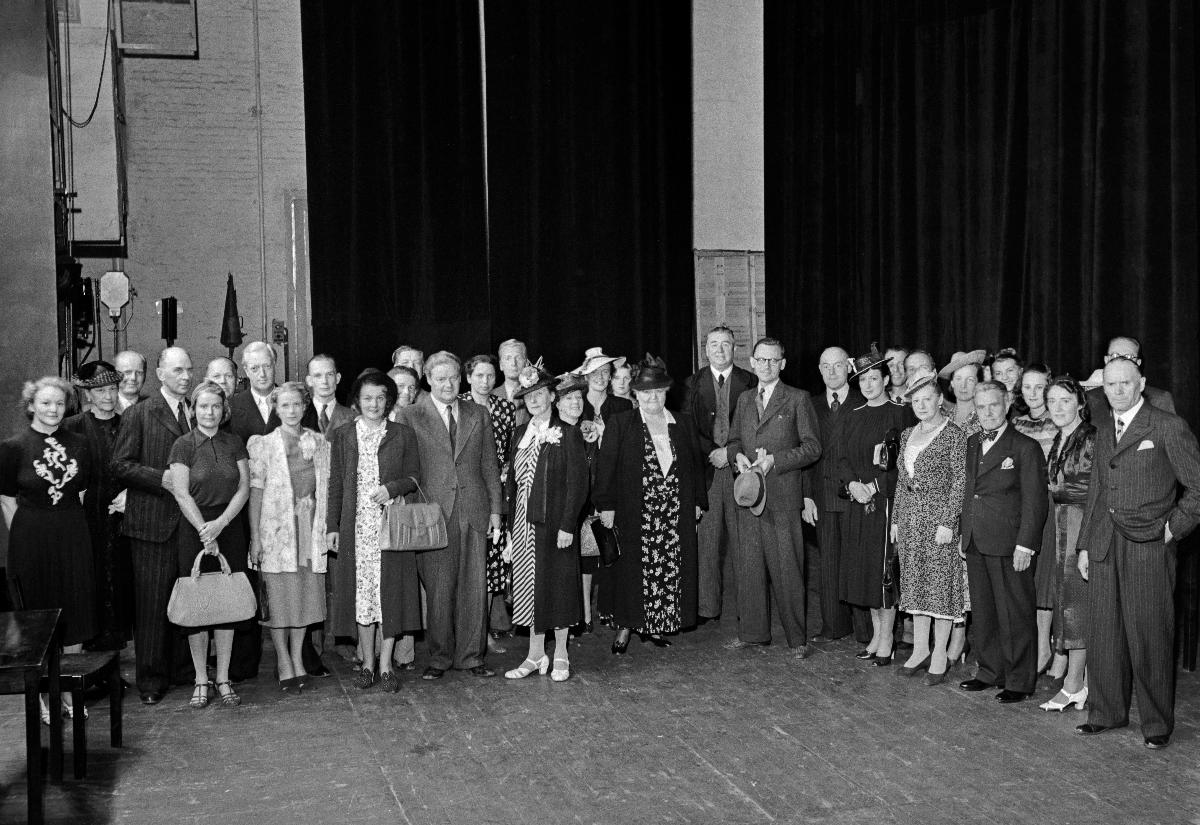
Ruotsalaisen teatterin henkilökunta kokoontuneena näyttämölle
Svenska Teaterns personal samlad på scenen; Staff of the Swedish Theatre gathered on the stage
sisällön kuvaus: Ruotsalaisen teatterin henkilökunta kokoontuneena teatterin näyttämölle Helsingissä 15.8.1938. Teatterijohtaja Nicken Rönngren kuvassa keskellä. content description: The personnel of the Swedish Theatre gathered on the stage of the theatre in Helsinki 15.8.1938. Theatre Manager Nicken Rönngren in the centre of the picture. innehållsbeskrivning: Svenska Teaterns personal samlad på teaterns scen i Helsingfors 15.8.1938. Teaterchef Nicken Rönngren på mitten av bilden.
Kuvaaja: Sundström, Hugo, kuvaaja
Vuosi: 1938
Paikka: Suomi, Uusimaa, Helsinki
Aiheet: Rönngren, Nicken; teatterit (organisaatiot); näyttelijät; henkilöstö; suomenruotsalaiset; näyttämöt; HBL; theatres; actors (stage artists); staff; Swedish-speaking Finns; theatre; actors; Finnish Swedish; stage; Swedish speaking Finns; Finland Swedish; stages (theatre); teatrar (organisationer); skådespelare; personal; finlandssvenskar; teater; teatrar; finlandssvenska; scenen; scener